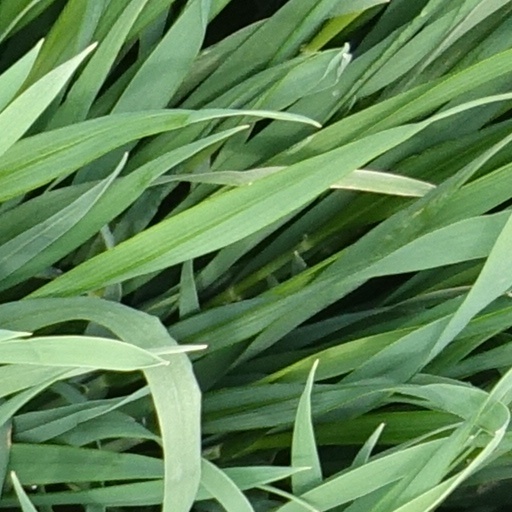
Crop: wheat